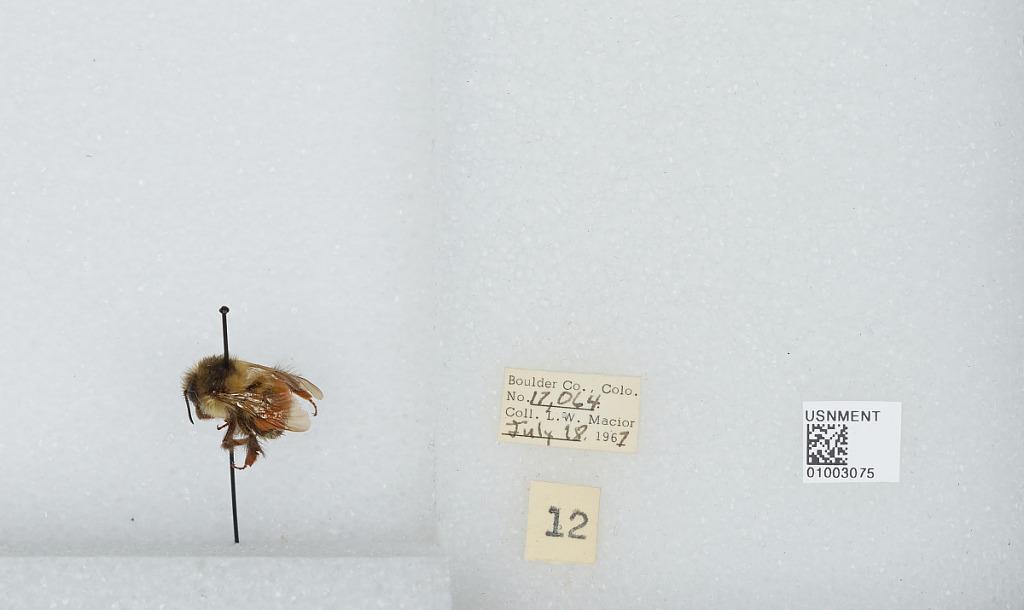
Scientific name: Bombus (Pyrobombus) melanopygus Nylander
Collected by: L. Macior
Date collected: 1967-7-18
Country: United States
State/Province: Colorado
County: Boulder
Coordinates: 40.015, -105.27